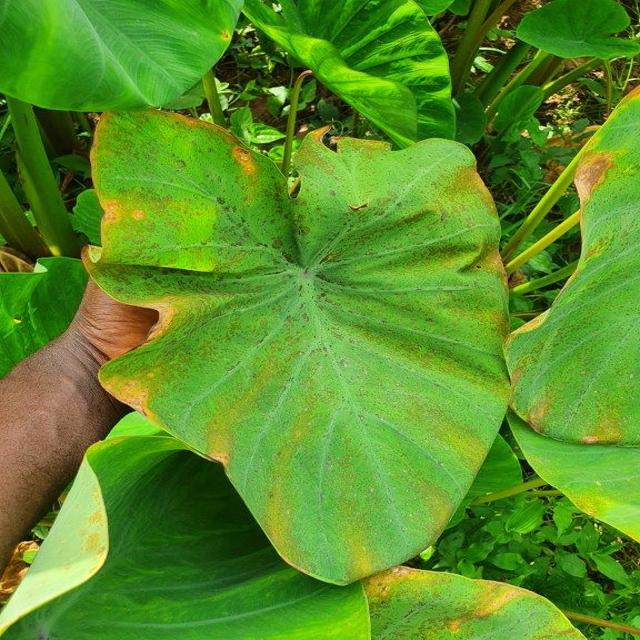
Label: Mid_Blight